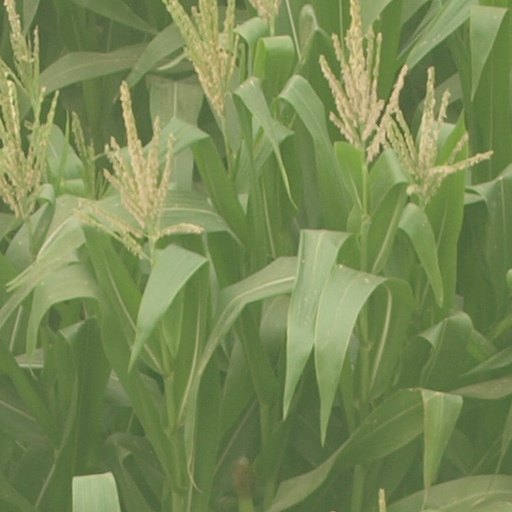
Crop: maize; corn